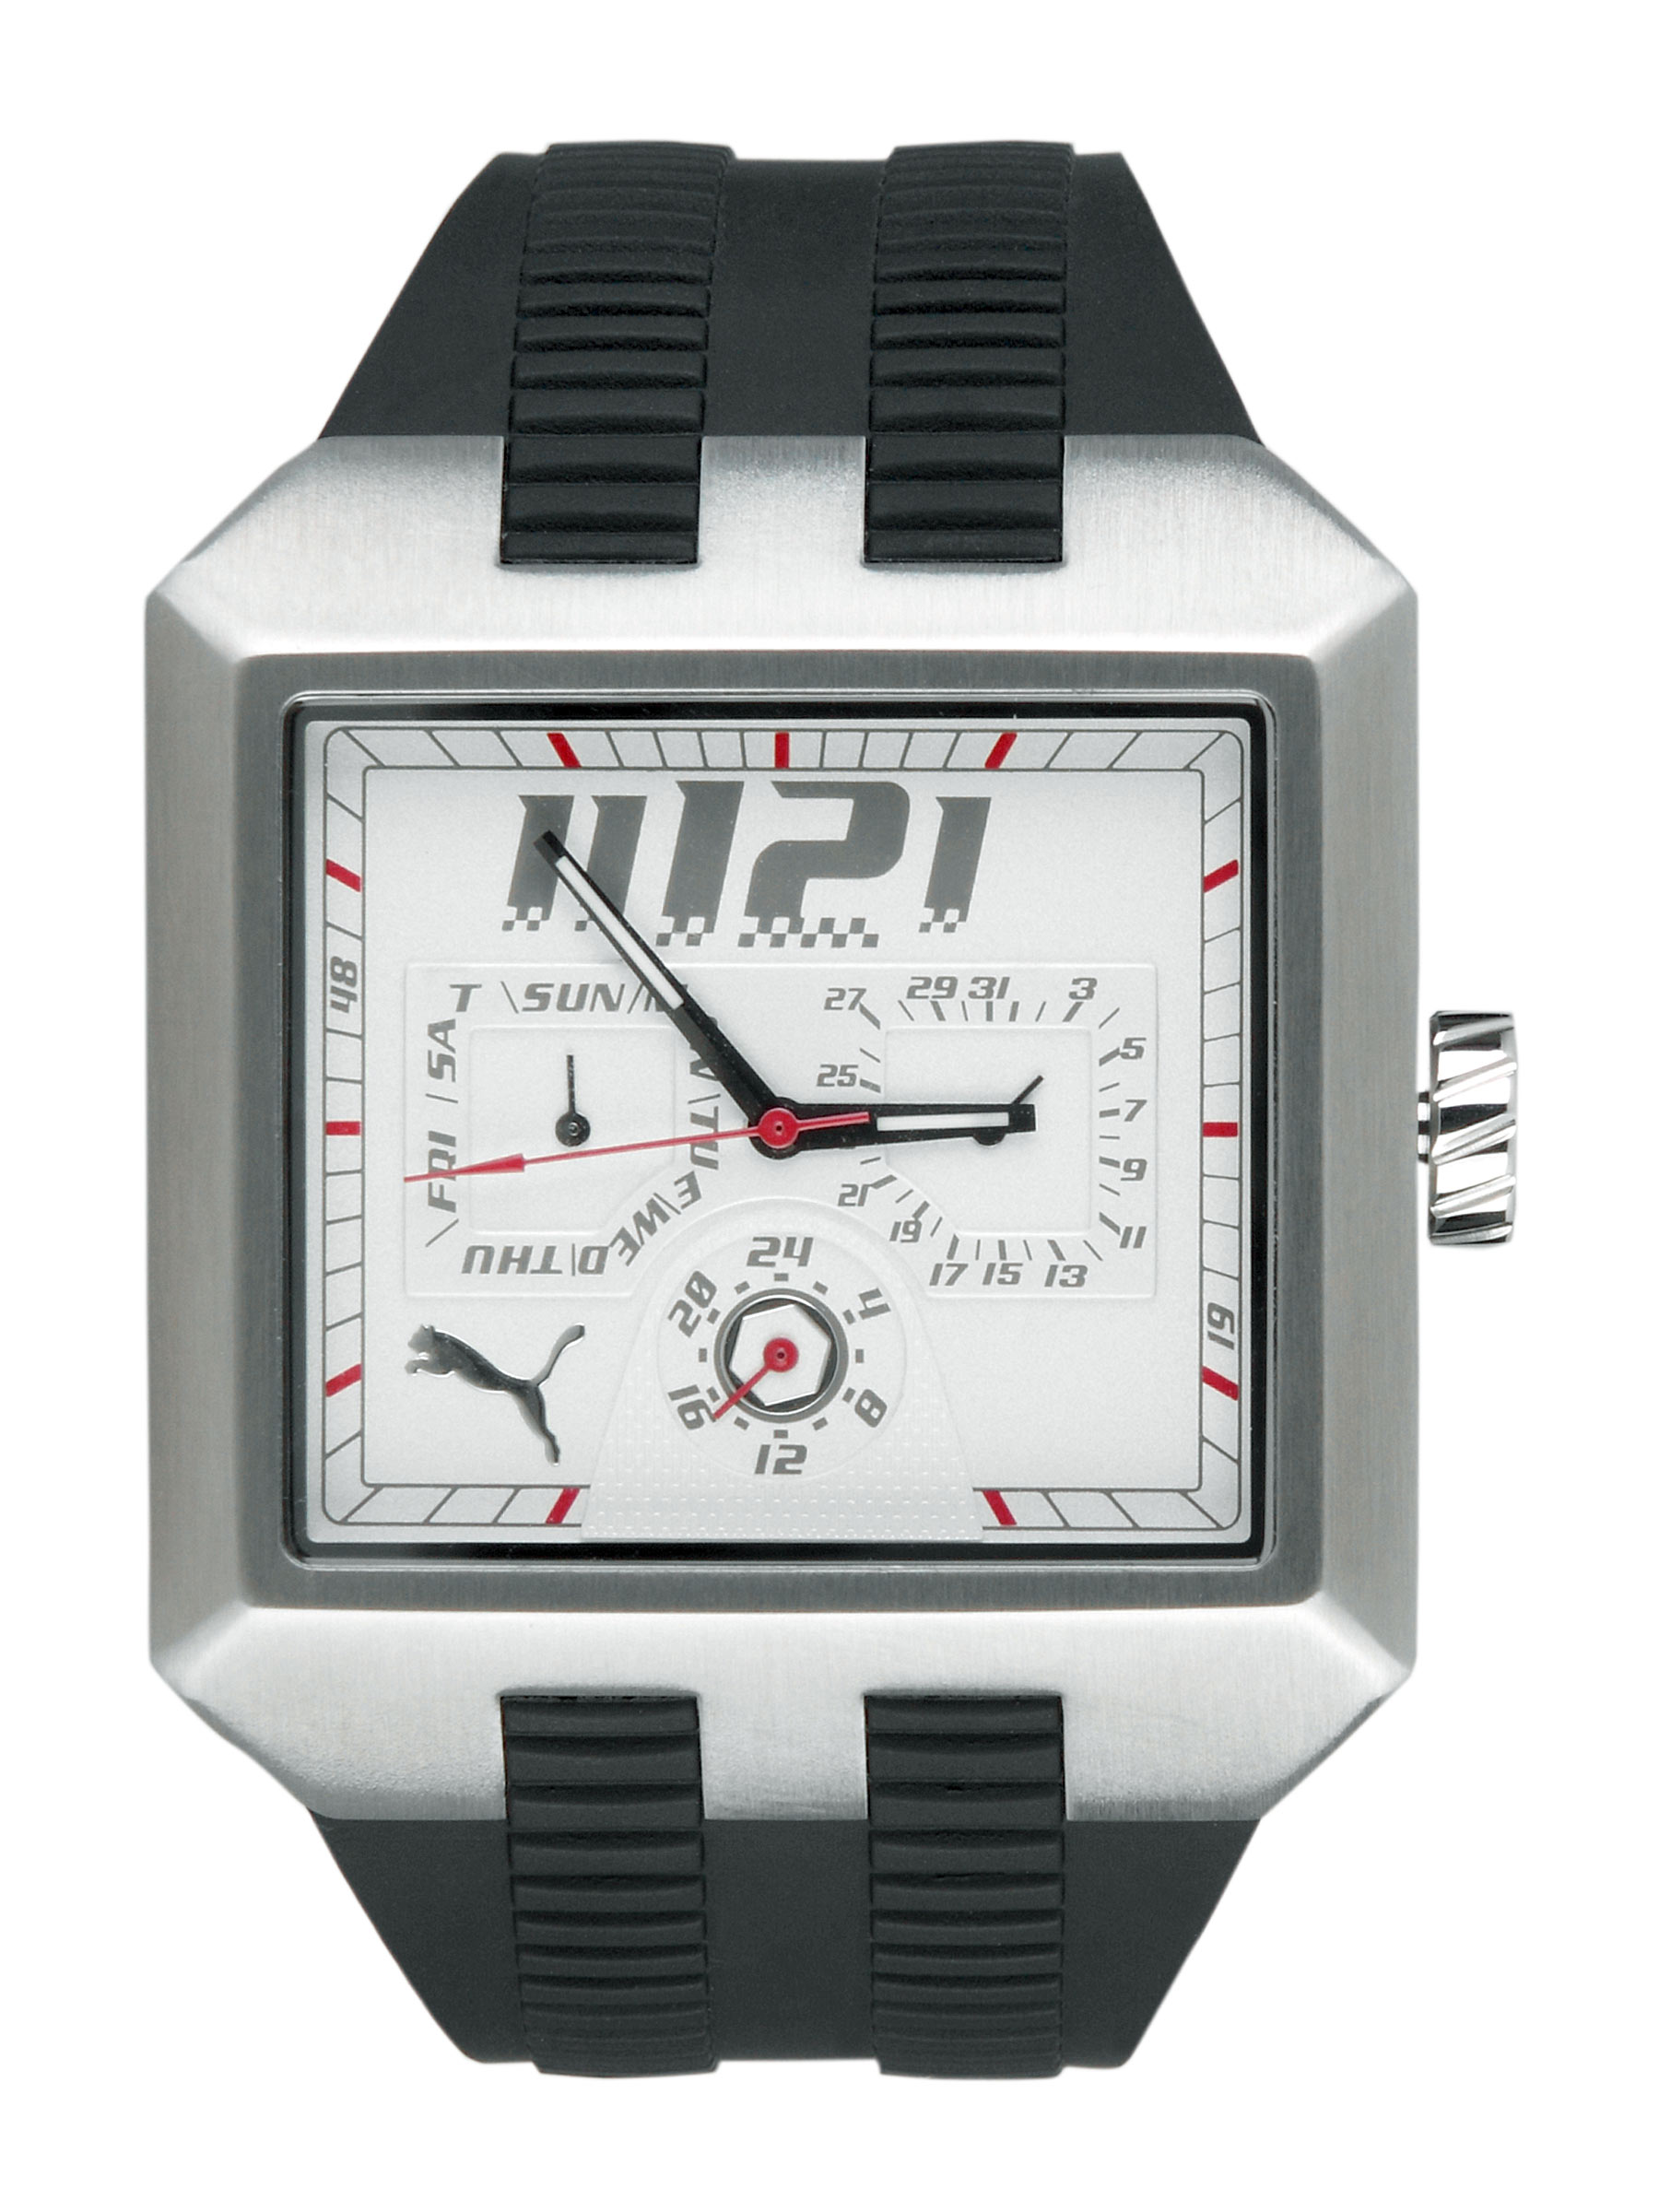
Puma Men Visor Multifunction Silver white Black Watches
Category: Accessories / Watches / Watches
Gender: Men
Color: Black
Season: Winter 2016
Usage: Casual